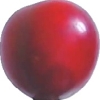
Label: cherry_wax_red